Uster Castle

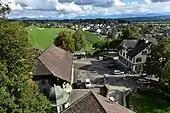
view from the tower to the castle's auxiliary buildings

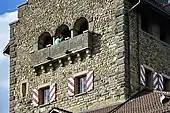
the stepgabled top of the tower

The conspicuous tower of the castle was erected on a roughly high longish moraine hill between "Oberuster" and "Kirchuster" at an elevation of and comprises an area of about from west to east and from south to north. The castle is located above the Uster church in "Kirchuster", a locality of the municipality of Uster in the Canton of Zürich. On its southwestern slope a vineyard is situated, overlooking the "Greifensee" towards the "Pfannenstiel–Forch" mountain chain.